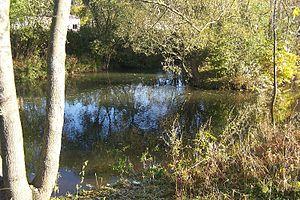
L'Hörsel ou Petite Leina est une rivière allemande de Thuringe, affluent de la Werra, appartenant au bassin de la Weser et qui s'écoule dans l'arrondissement de Gotha et l'arrondissement de Wartburg en traversant la ville d 'Eisenach.